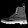
Label: Ankle boot